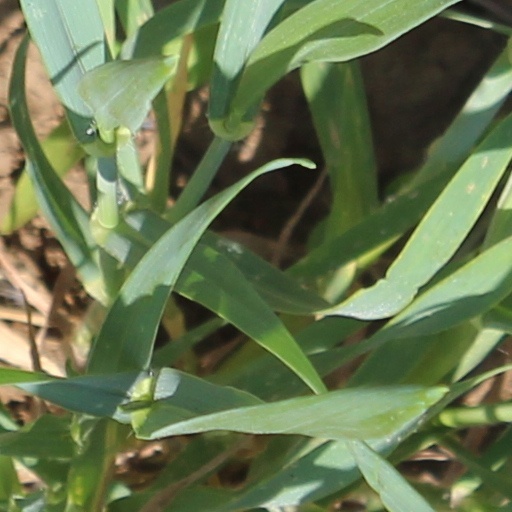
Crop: wheat